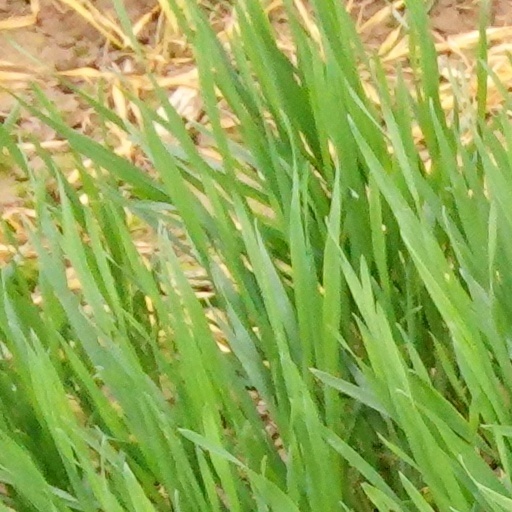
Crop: wheat